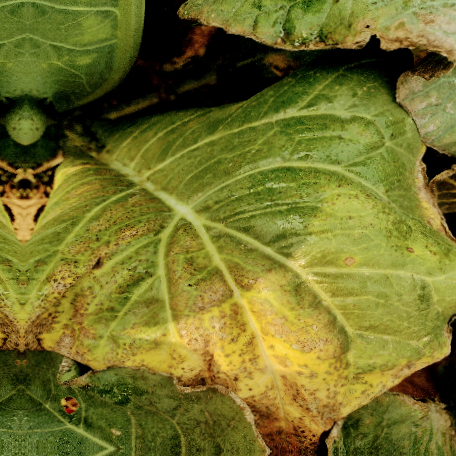
Label: Downy Mildew